Michael Constantine

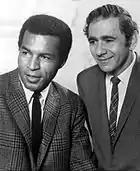
Lloyd Haynes and Michael Constantine in Room 222 in 1969

He played Santa Claus in "Prancer" (1989). In 1993, Constantine appeared in the independent drama "Question of Faith", starring Anne Archer and Sam Neill. He played Tadzu Lempke in Stephen King's "Thinner" (1996). In 2002, he enjoyed an unexpected comeback as the Windex-toting Gus Portokalos in the hit movie "My Big Fat Greek Wedding", a role he reprised on the short-lived television series "My Big Fat Greek Life", and a sequel film with the original cast, "My Big Fat Greek Wedding 2", which was released on March 25, 2016, which ended up being his final major acting role of any kind.